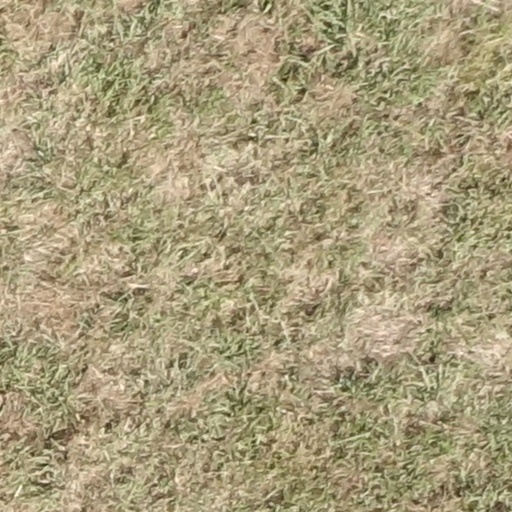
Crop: sorghum